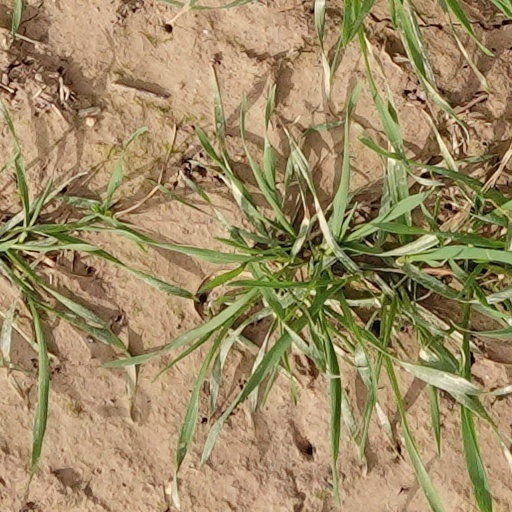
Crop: wheat